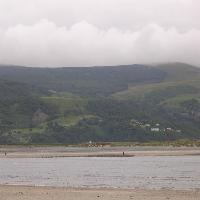
Weather: cloudy or overcast